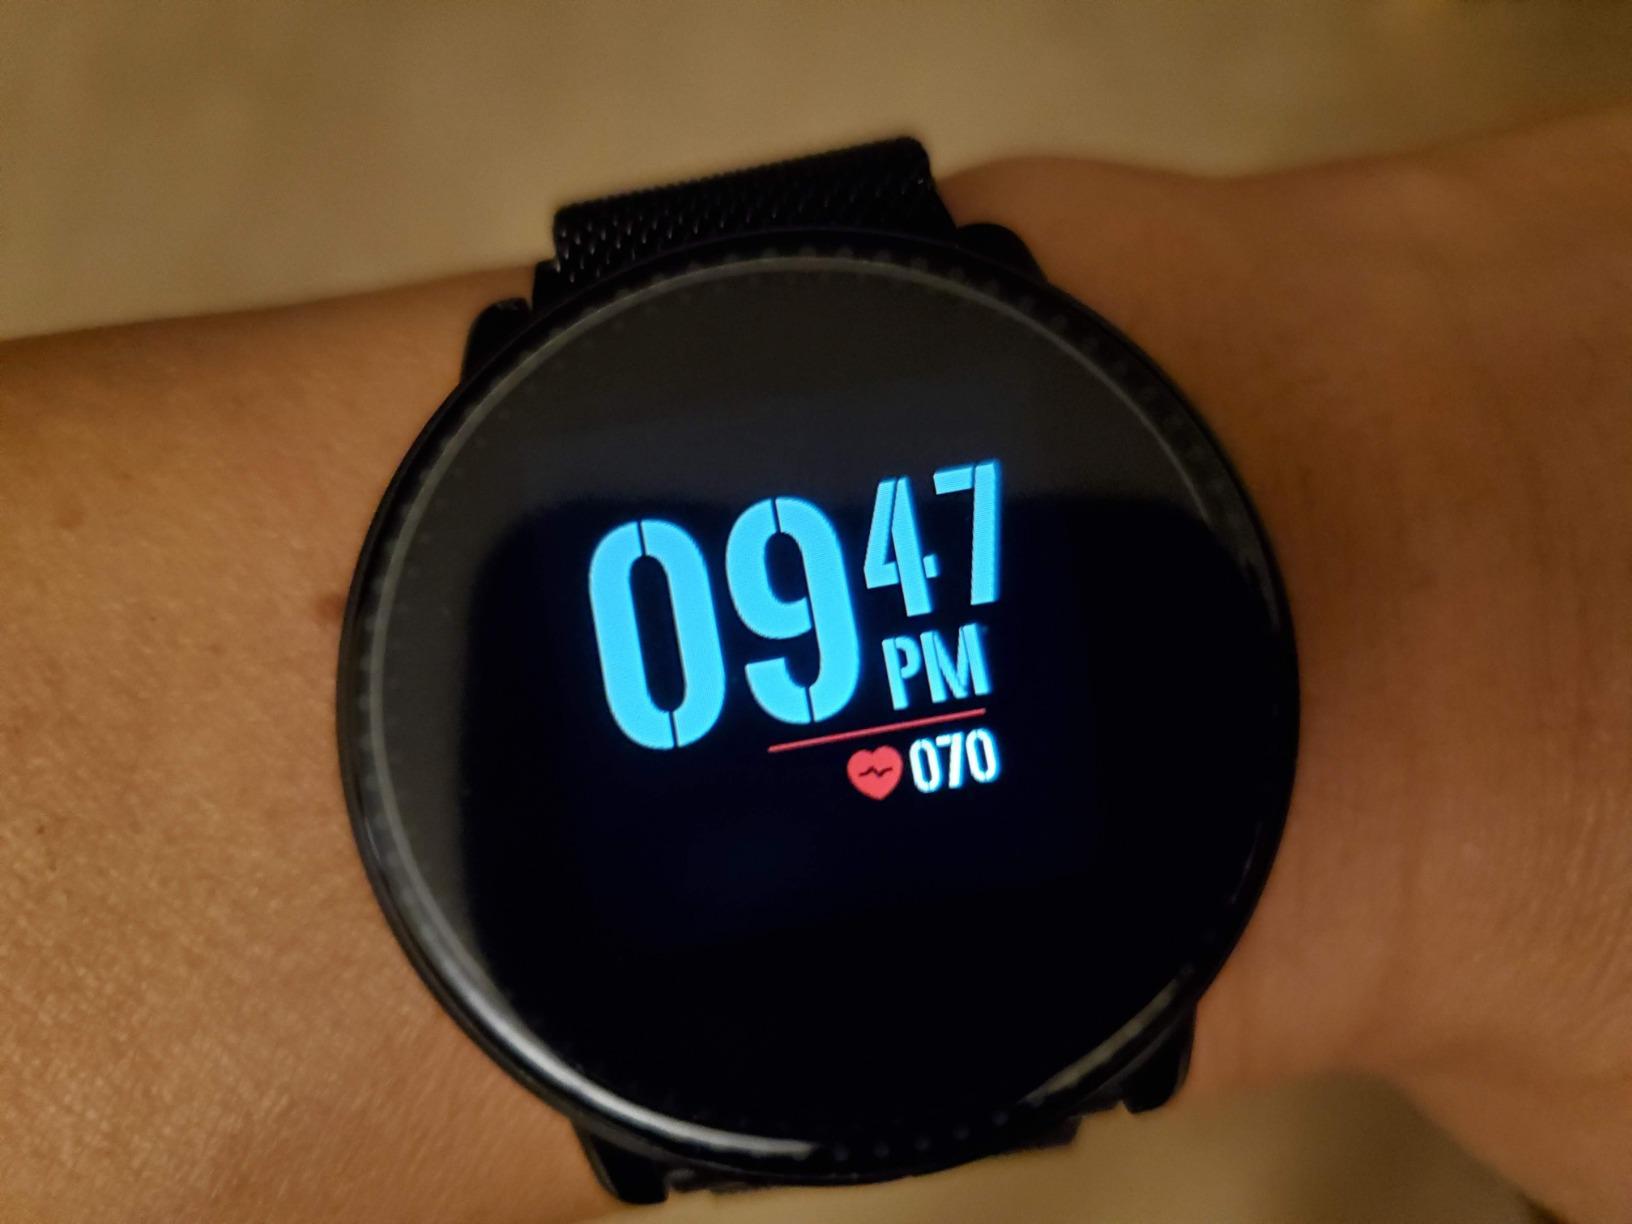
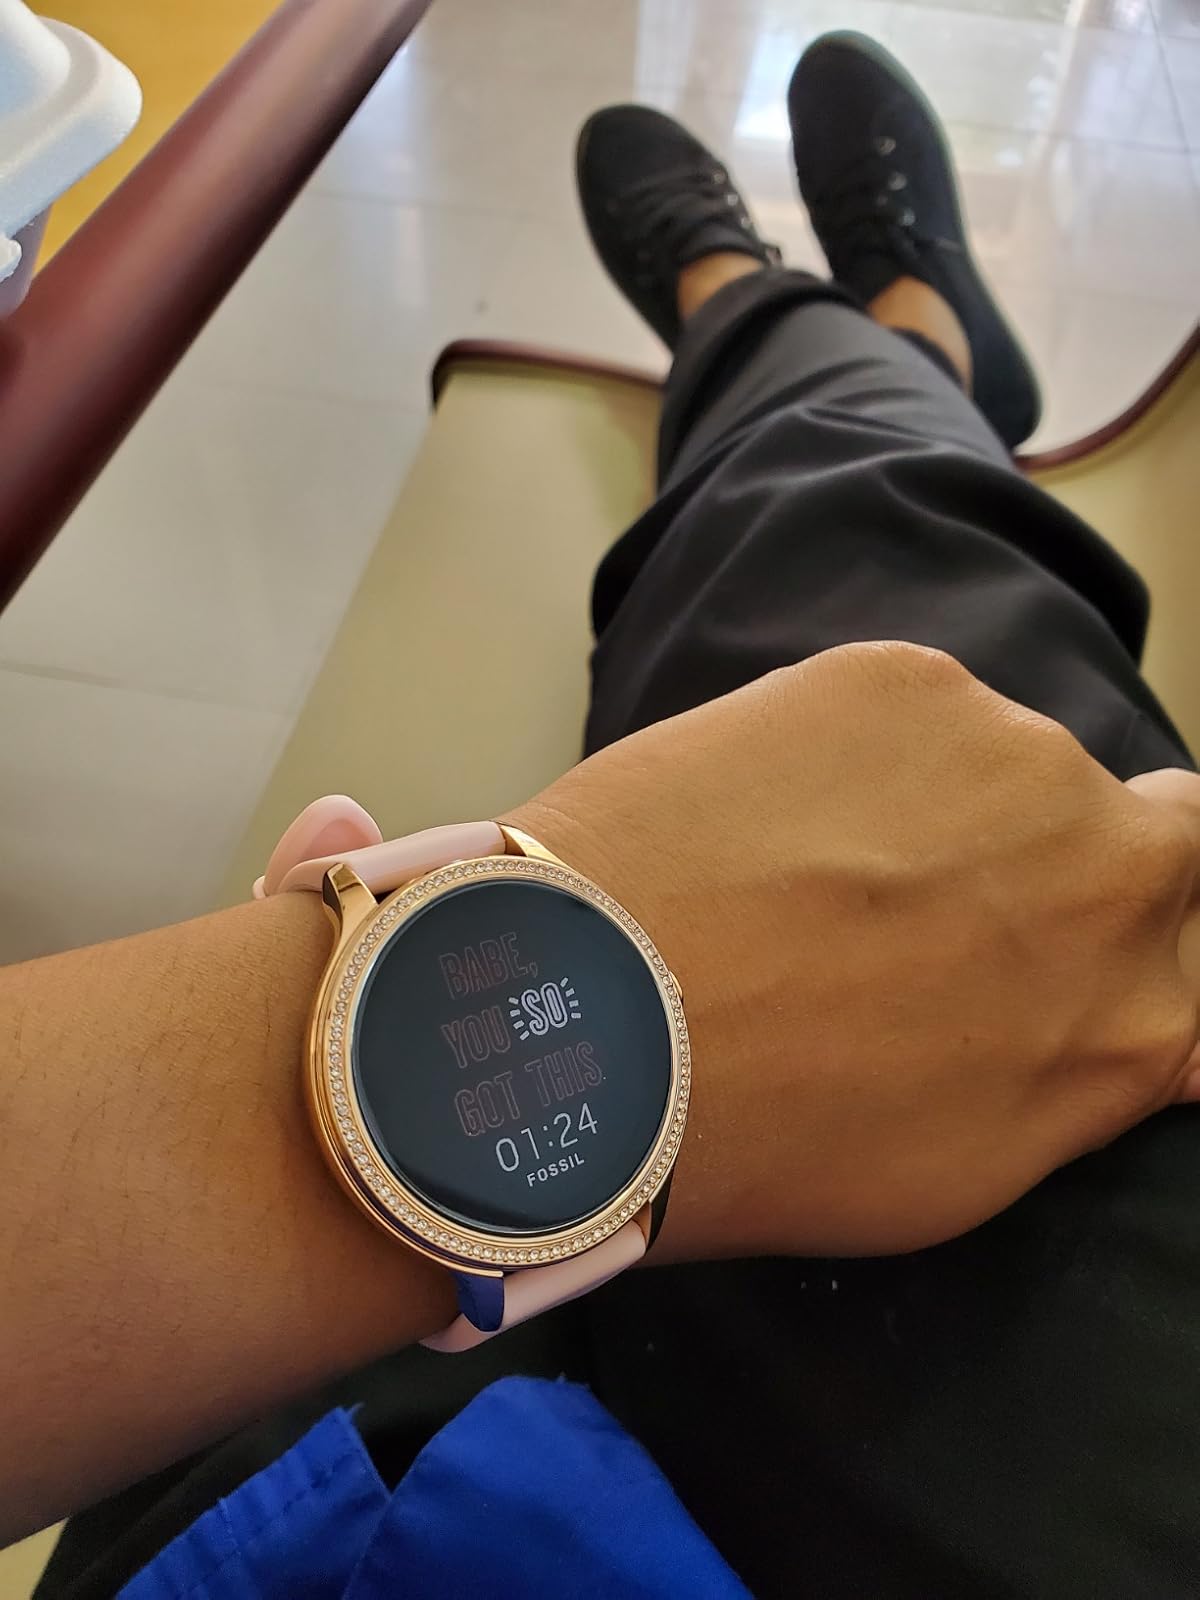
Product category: smartwatch
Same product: no